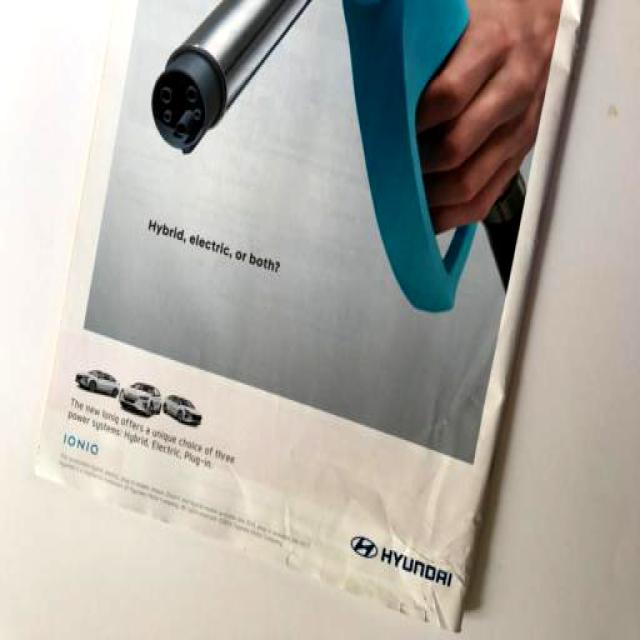
Label: Paper